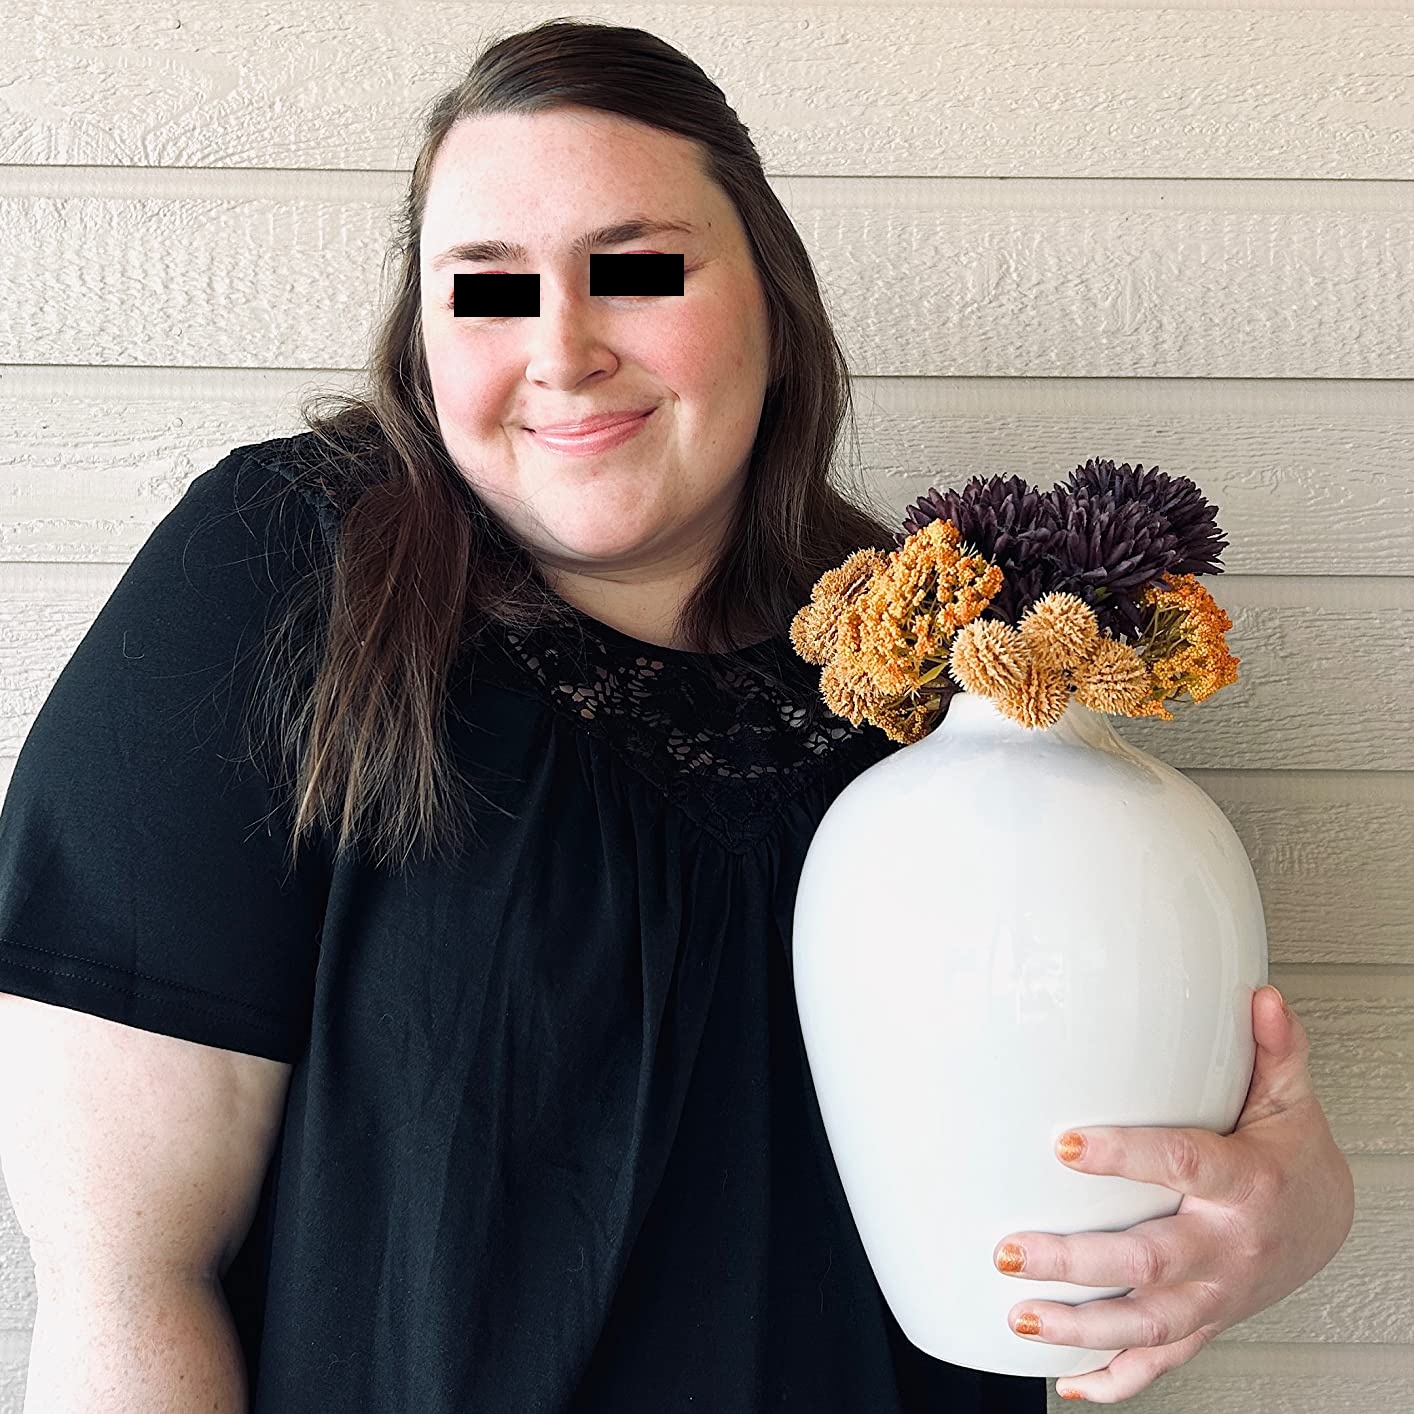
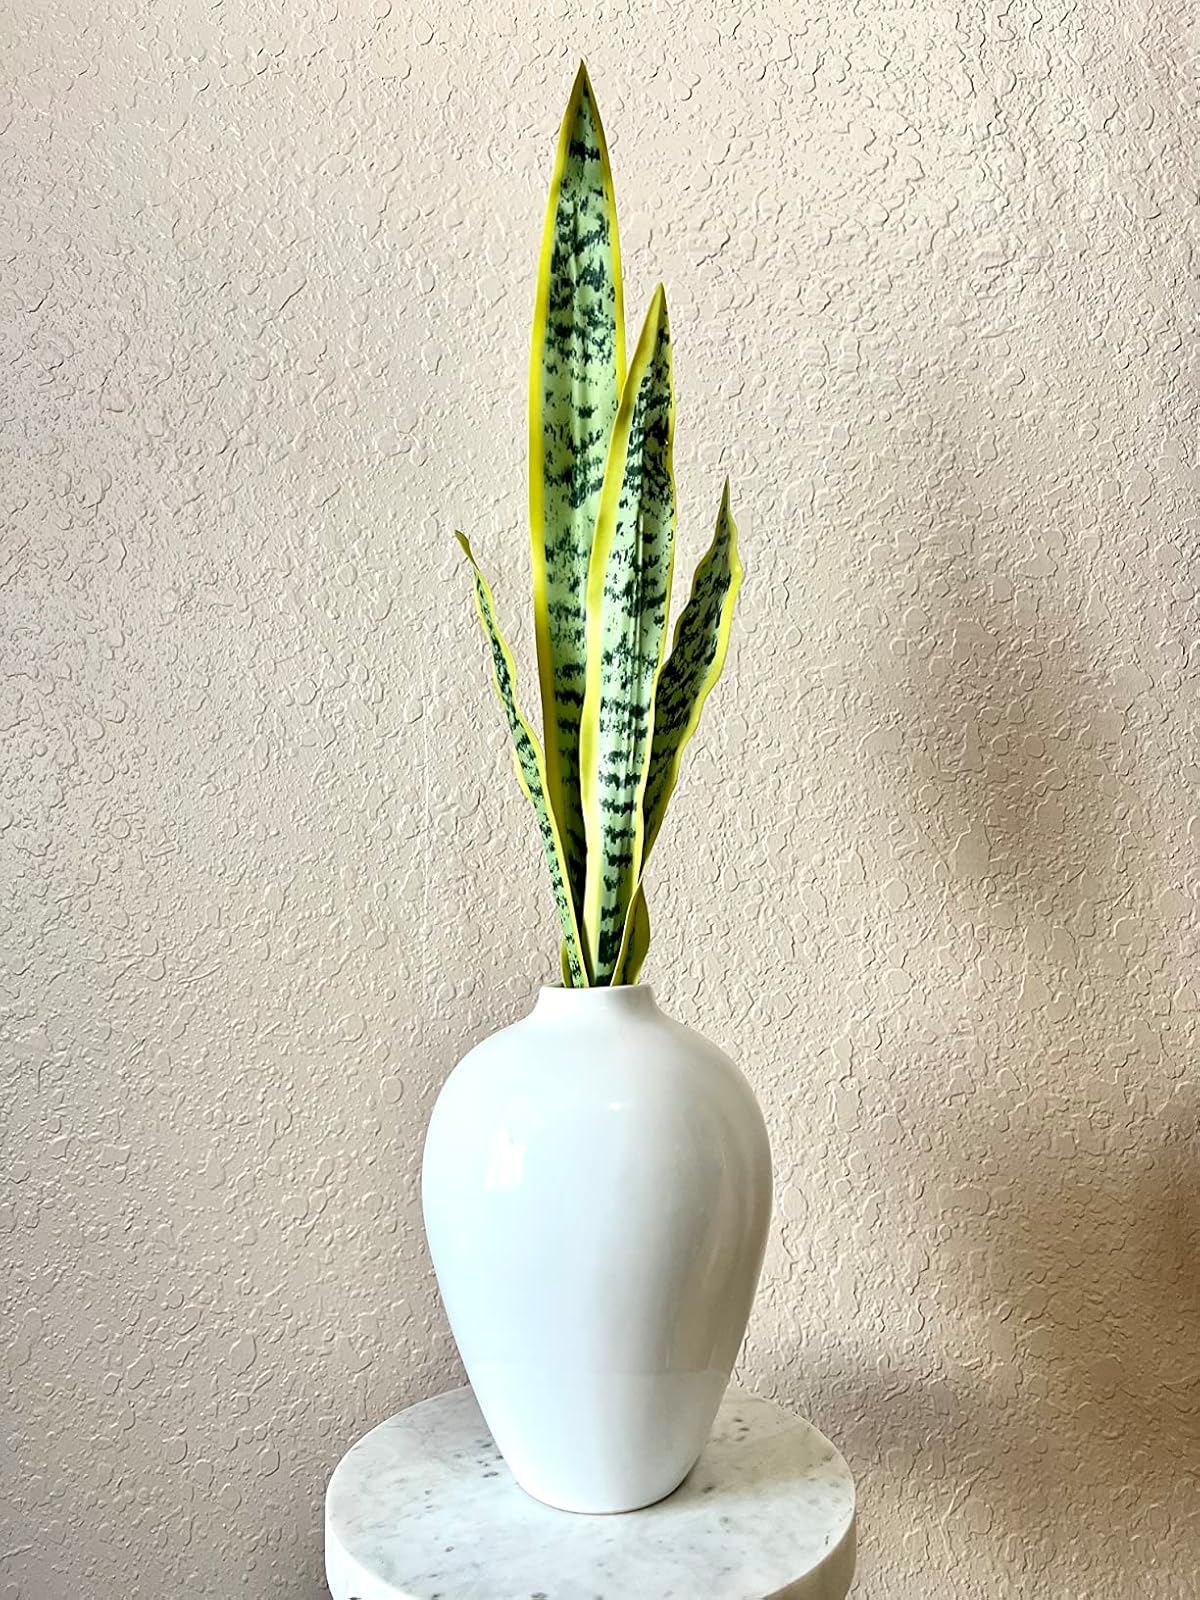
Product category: vase
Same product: yes